Lurrie Bell

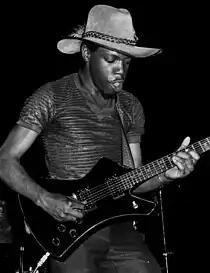
Bell in Paris, May 30, 1980

In the mid 1970s, he went on to join Koko Taylor's Blues Machine and he toured with the band for four years. He made his recording debut in 1977 appearing on his father's album "Heartaches and Pain" and also on Eddie C. Campbell's "King of the Jungle". It was around that time that he formed The Sons of Blues with musicians including Billy Branch on harmonica. Three tracks of the band's recordings were featured in the Alligator Records compilation "Living Chicago Blues Vol. 3" released in 1978. In 1989 he released his first solo effort, "Everybody Wants To Win", on JSP Records.